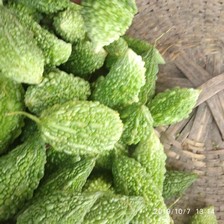
Label: others